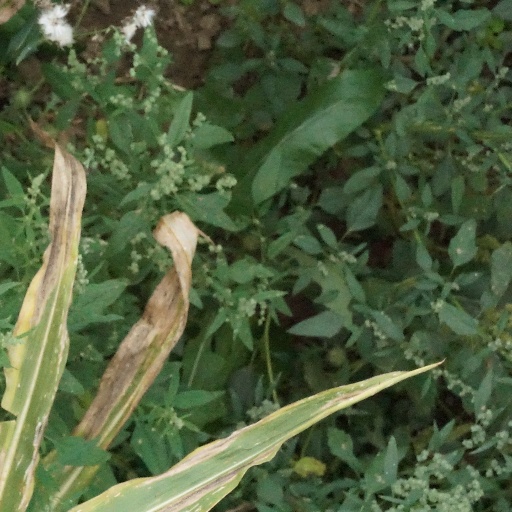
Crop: maize; corn